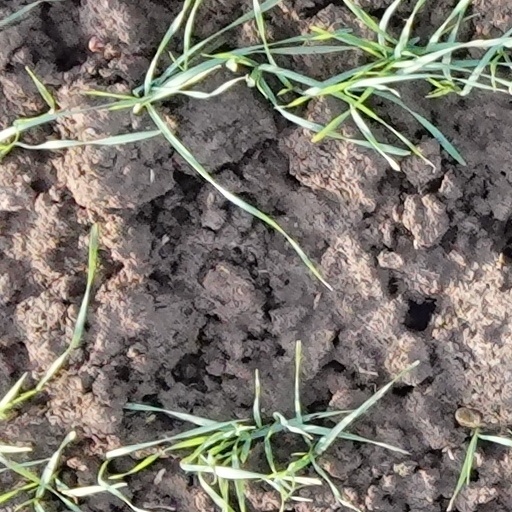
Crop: wheat